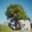
Label: oak_tree